John Brown (Kentucky politician, born 1757)

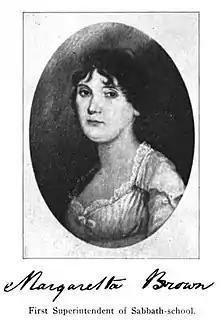
Margaretta Mason Brown (1772-1838), First Superintendent of Sabbath School in Frankfort, Kentucky

In 1810 Margaretta Brown and other women took over the teaching of the first Sunday School west of the Alleghenies (the first was established in Pittsburgh a year before) - this was for boys only. In 1816, the Browns helped found Frankfort's First Presbyterian Church; and, three years later, Margaretta Brown became the first superintendent of a Sabbath school for girls. In 1824, Margaretta Brown published "Food for Lambs or Familiar Explanations of Some Religious Terms" for her students to use.